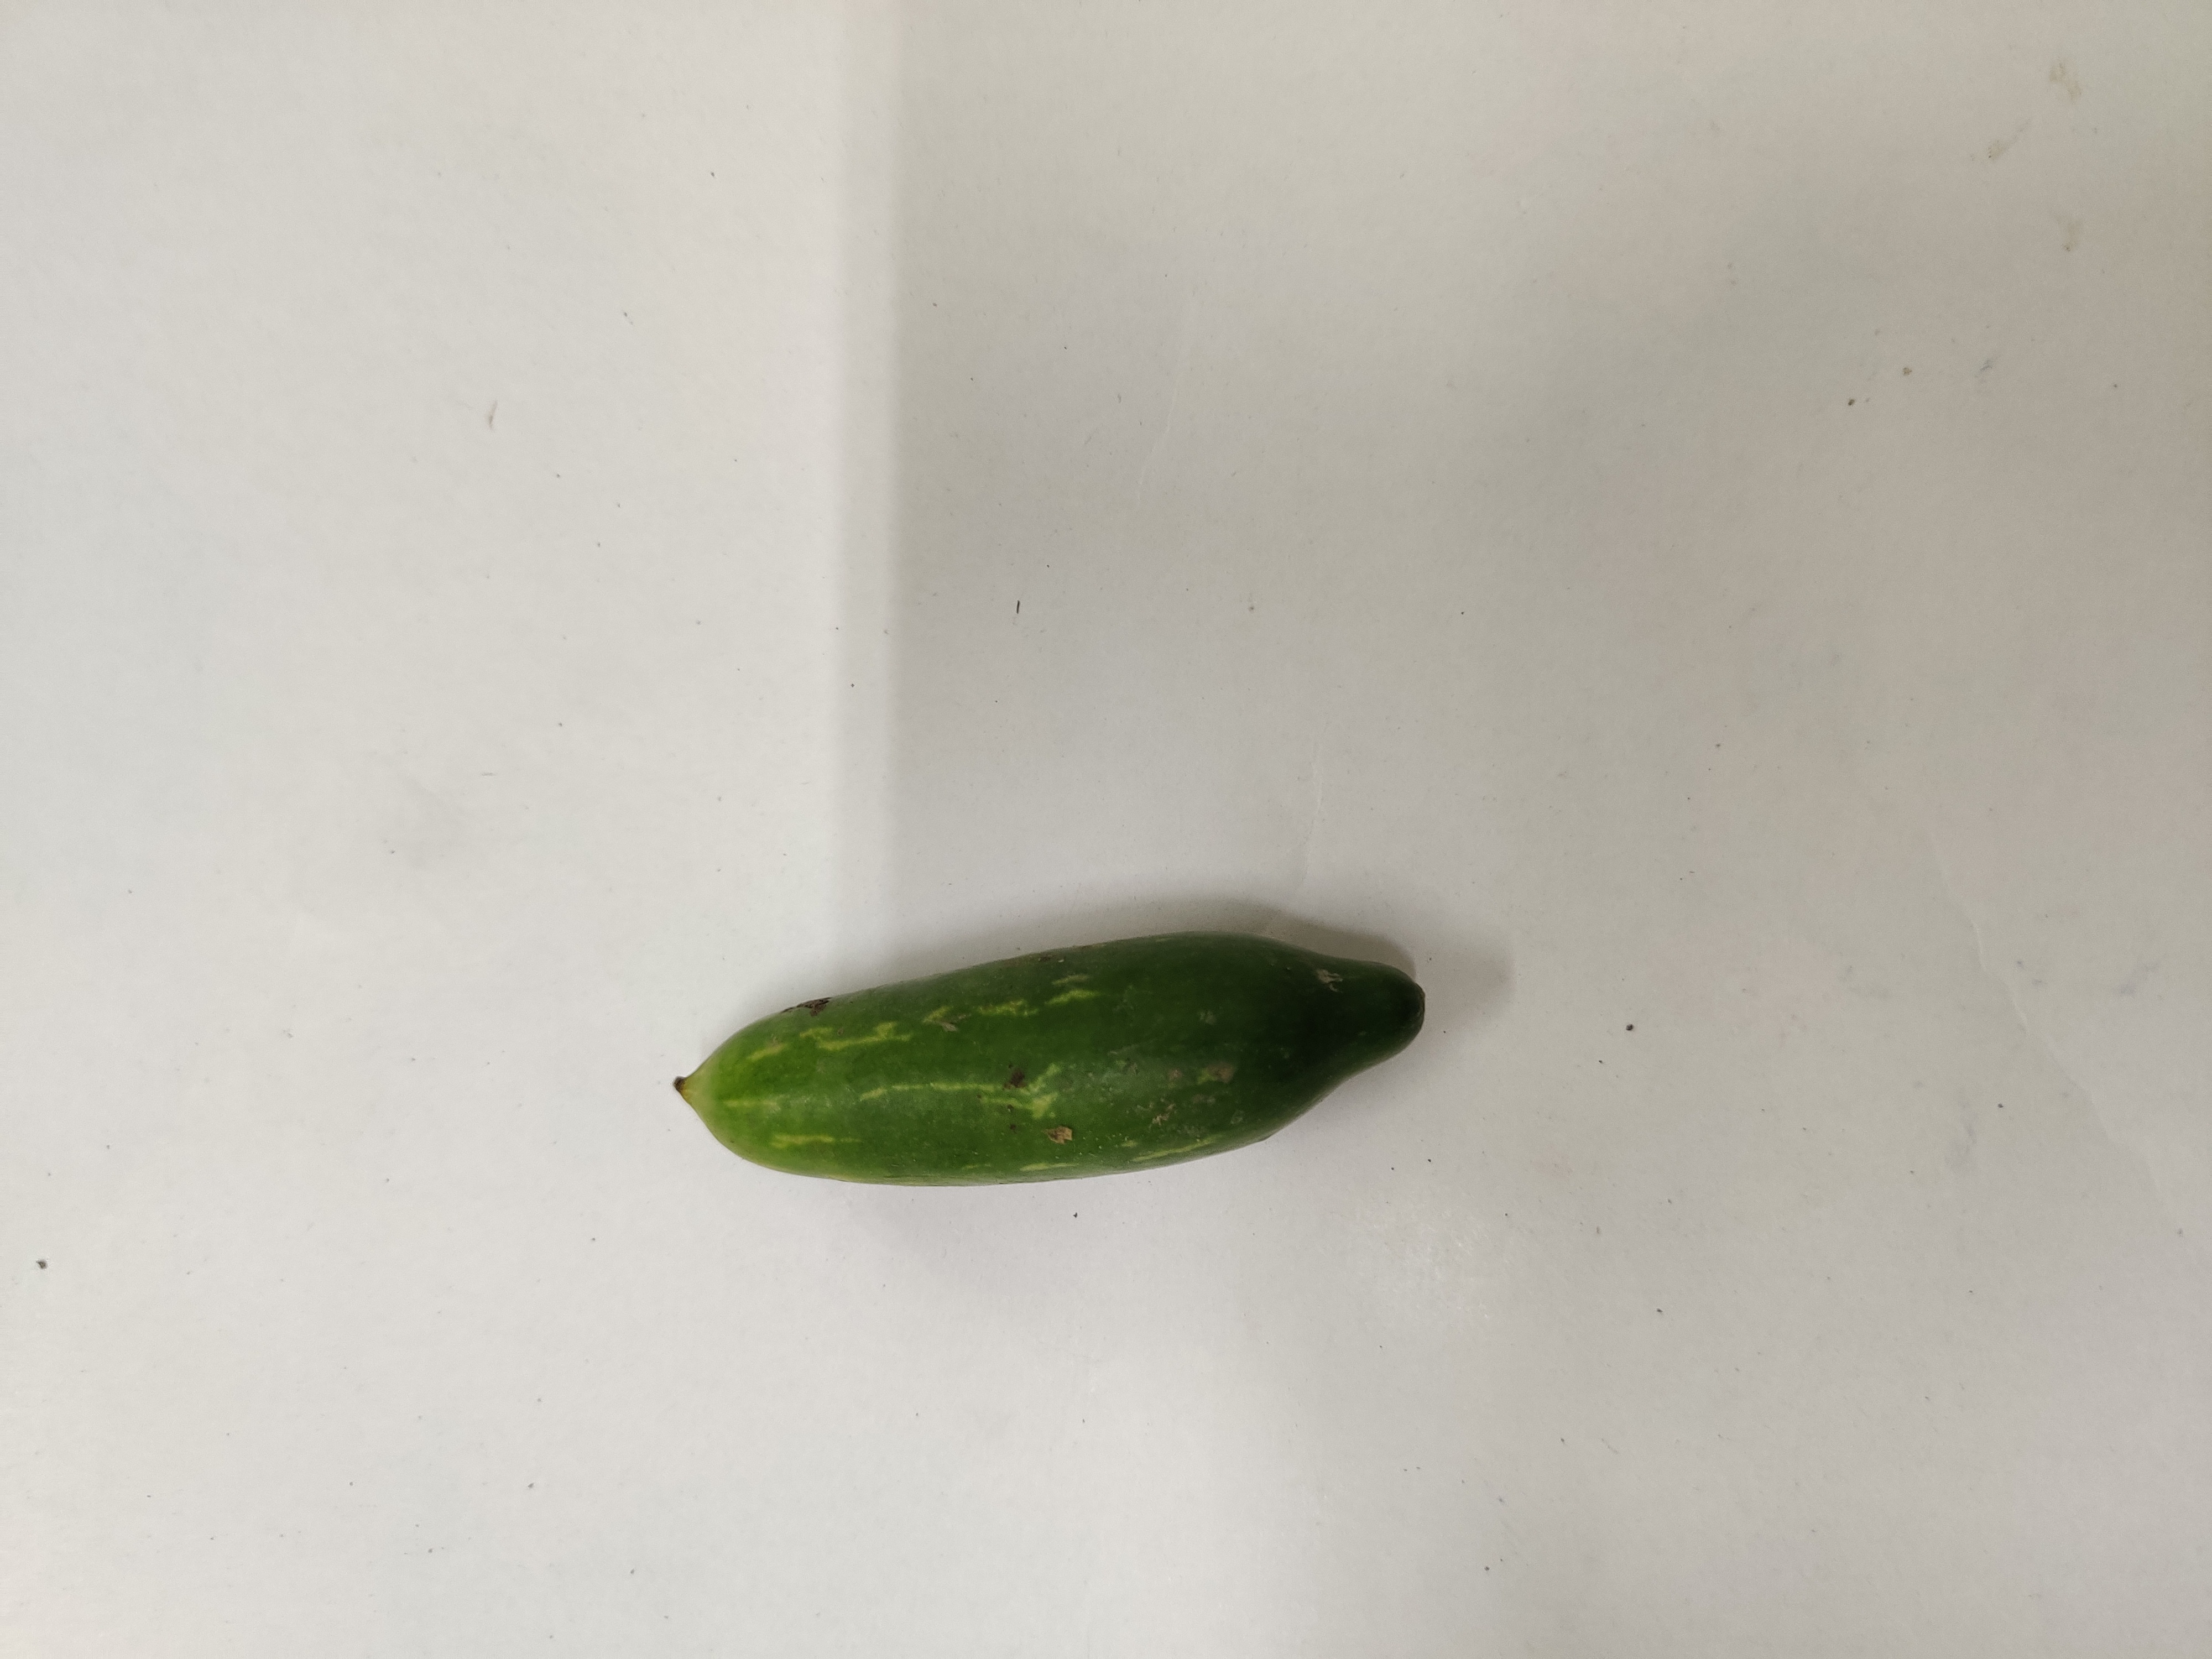
Crop: Ivy Gourd
Condition: Fresh